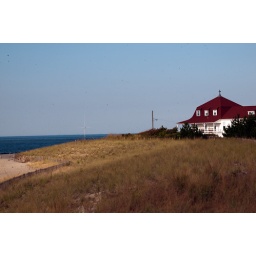
Notice the black specks in the sky - those are butterflies